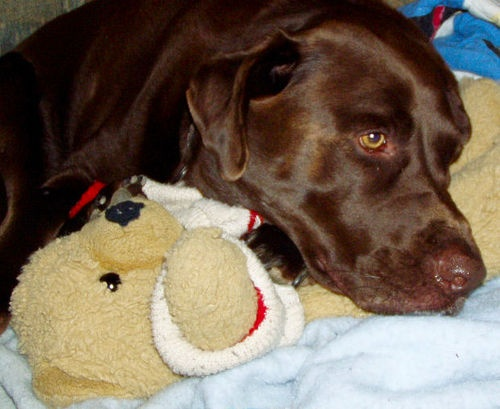
A dog lays its head on a stuffed teddy bear.
A dog laying on a bed with its head on a teddy bear.
A dog laying its head on a teddy bear.
A brown dog is cuddling with a small teddy bear.
A dog that has its head on top of a teddy bear.